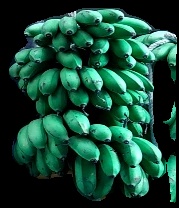
Variety: rasbale
Grade: grade2